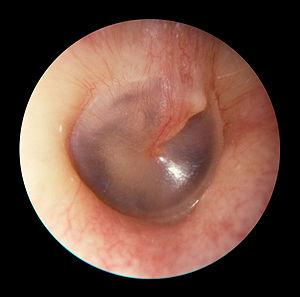
Il s’agit d’un réflexe de fibres nerveuses du nerf trijumeau déclenchant une vasodilatation des vaisseaux sanguins au niveau des contours du canal auditif externe et de la membrane tympanique du tympan.